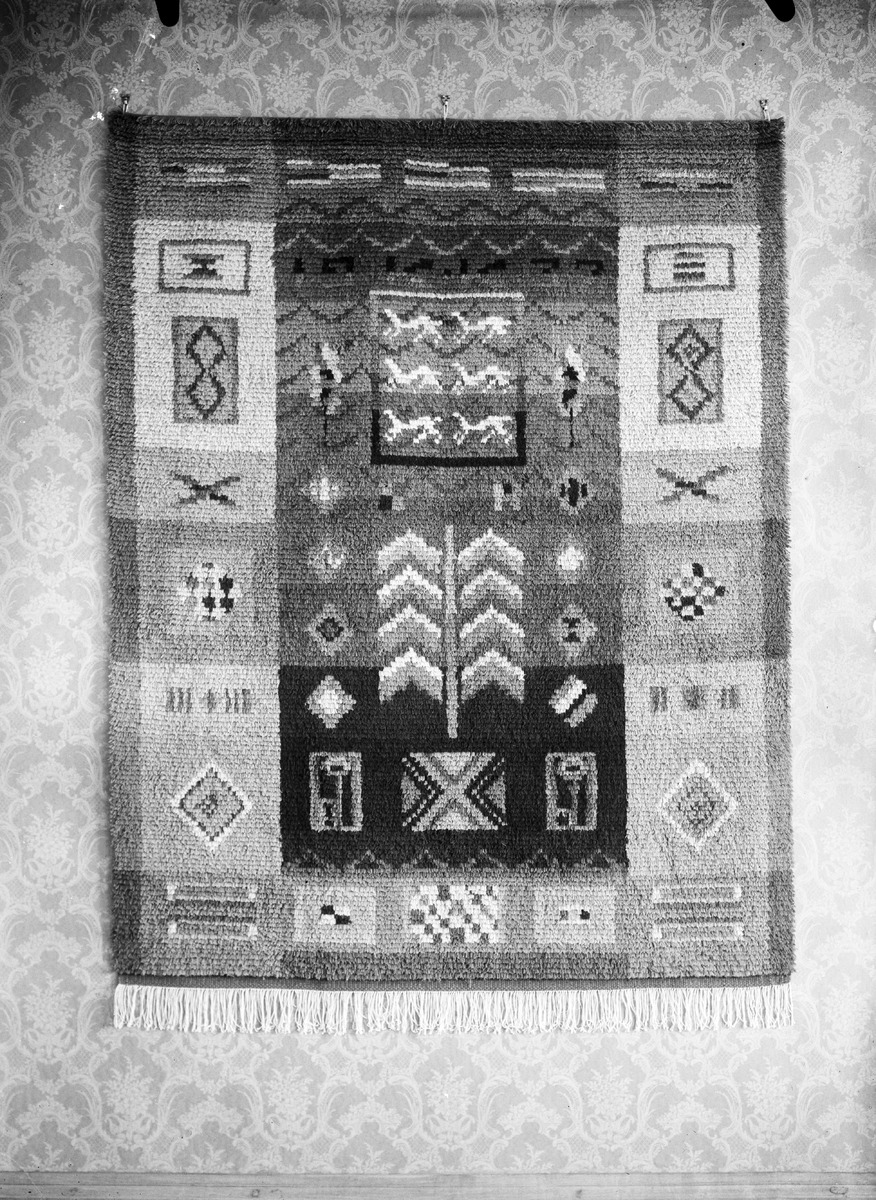
Pohjanmaan vaakuna-aiheinen ryijy
A rya with Ostrobothnian heraldic motifs
sisällön kuvaus: Pohjanmaan vaakuna-aiheinen ryijy vuonna 1937. content description: A rya with Ostrobothnian heraldic motifs in 1937.
Vuosi: 1937
Paikka: , Suomi, Suomi
Aiheet: ryijyt; käsityöt; seinätekstiilit; vaakunat; heraldiikka; heraldics; coat of arms; handicrafts; ryas; tapestries